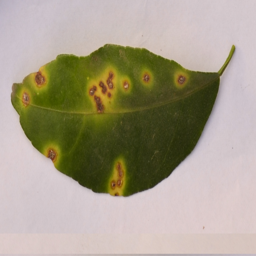
Plant part: leaf
Disease: canker